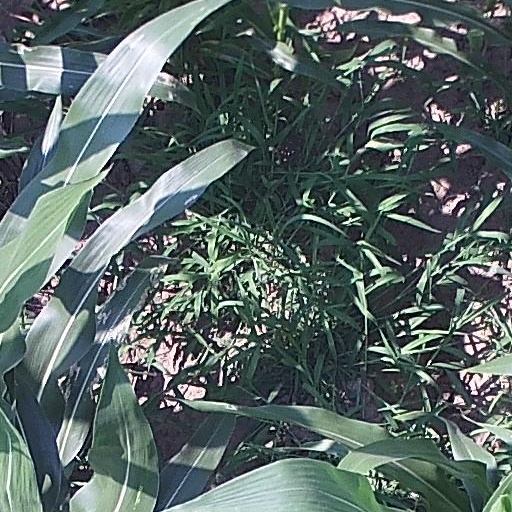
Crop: maize; corn